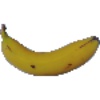
Label: Banana 1